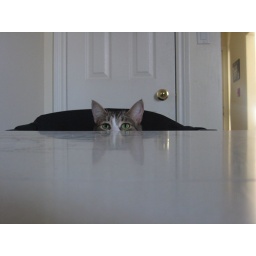
I was having my breakfast at the kitchen table. Potato was sitting in the chair across from me watching the whole time.